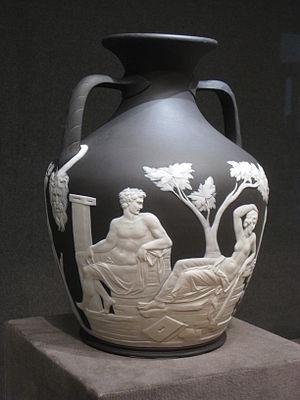
Madeleine Castaing, née Marie Madeleine Marcelle Magistry le 19 décembre 1894 à Chartres et morte le 17 décembre 1992 à Paris, est une antiquaire et décoratrice française.
Josiah Wedgwood était un industriel britannique, né à Burslem dans une famille de potiers. Il a fondé Josiah Wedgwood and Sons, alias Wedgwood, une entreprise de porcelaine et de faïence qui existe toujours aujourd'hui et qui contribua aux débuts de la révolution industrielle britannique. Il était le père de Thomas Wedgwood, ainsi que le grand-père de Charles Darwin et de son épouse Emma Wedgwood. Il était enfin le cousin éloigné d'Enoch Wedgwood, lui aussi potier et fondateur d'une entreprise distincte, sinon concurrente : Wedgwood & Co, également située à Stoke-on-Trent.